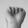
ASL letter: A